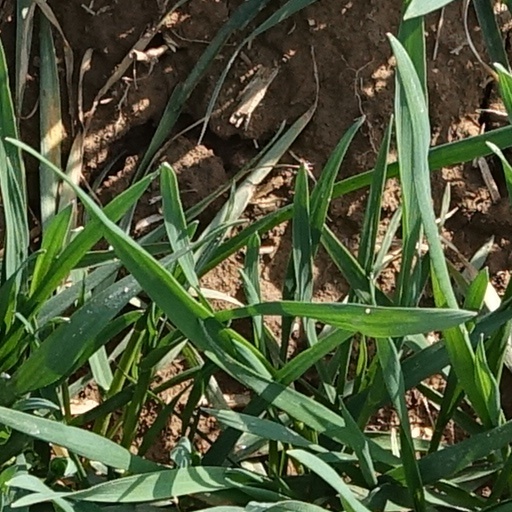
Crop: wheat